Jack Julian

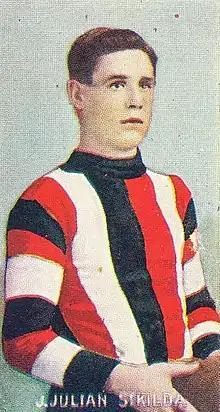
Cigarette card of Julian in 1907

John Moore Julian (14 February 1885 – 25 August 1933) was an Australian rules footballer who played with St Kilda in the Victorian Football League (VFL).